Renny Ottolina

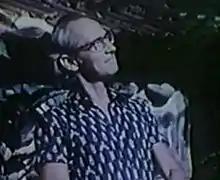

Reinaldo José Ottolina Pinto (December 11, 1928 – March 16, 1978) was a Venezuelan producer and entertainer. Born in Valencia, Carabobo, he performed professionally under the name Renny Ottolina.